Sunshine Days

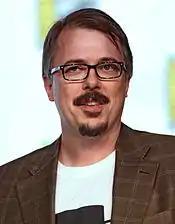

"Sunshine Days" was written and directed by executive producer Vince Gilligan. The episode marked Gilligan's second directorial effort, after season seven's "Je Souhaite". Gilligan called the episode his "goodbye to the audience, and goodbye to the characters" because he realized that "would be the last time I'd ever be writing from them." Prior to the show's 2016 revival, "Sunshine Days" was planned to be the final "monster-of-the-week" entry in the series; the show's original finale, "The Truth" would deal with the series' overarching alien colonization mythology.